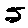
Label: 5